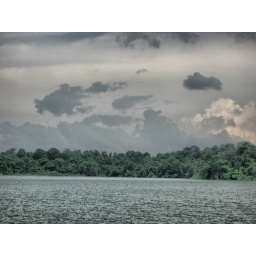
River, trees and sky in Mlesia